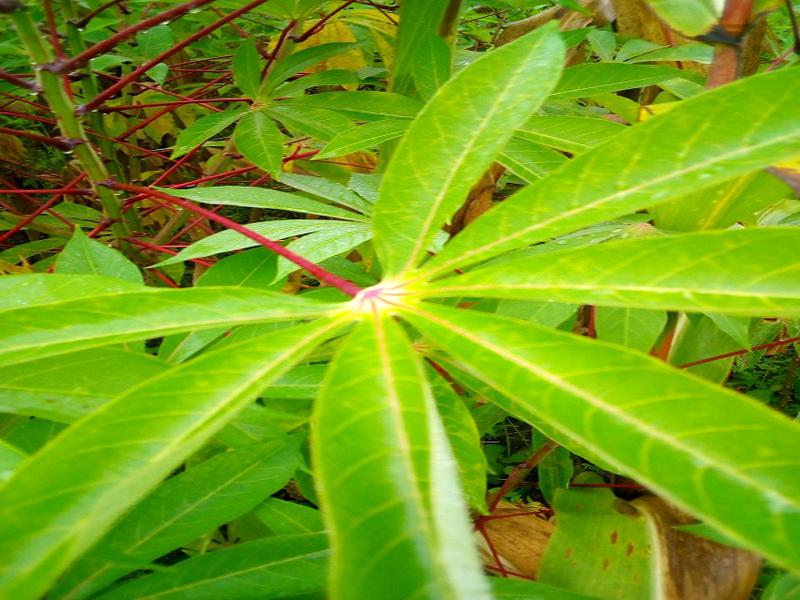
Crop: cassava
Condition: healthy